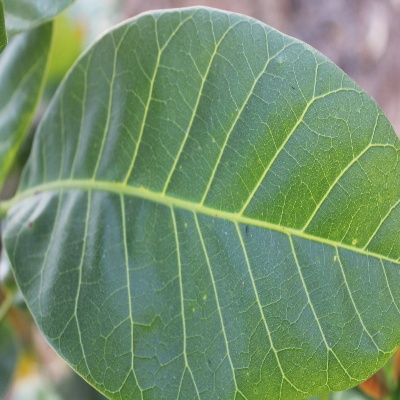
Crop: Cashew
Condition: healthy